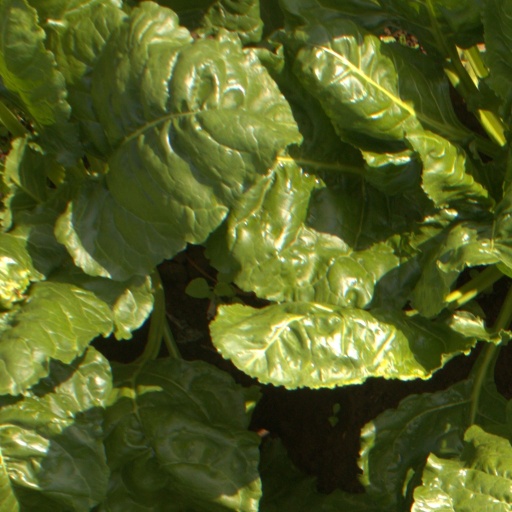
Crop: sugar beet